Whispers of Betrayal

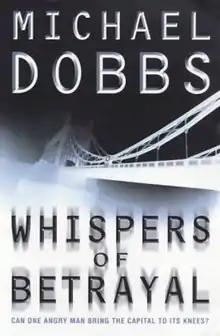
First edition (publ. HarperCollins)

Whispers of Betrayal is a 2000 novel by Michael Dobbs that tells the third story in the Tom Goodfellowe series. It details a group of military officers who try to topple the Prime Minister.